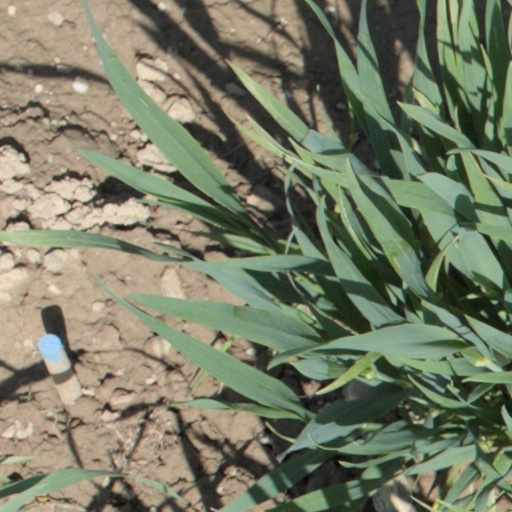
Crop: wheat